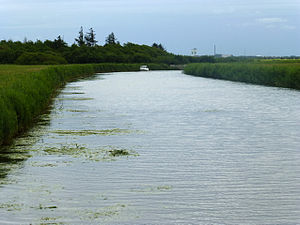
Vonå
Vonå set mod syd fra Vonå Engbro
Vonå set mod syd fra Vonå Engbro
Vonå er en godt 6 km lang å der afvander Stadil Fjord og løber fra sydenden af denne mod syd til Ringkøbing Fjord, som den løber ud i i den nordøstlige ende, i vestenden af byen Ringkøbing. Ved starten af åen løber Hover Å ud fra øst og lidt længere mod syd løber Heager Å ud, ligeledes fra øst. Den er generelt 15-20 meter bred, men enkelte steder breder den sig ud i op til 50 meters bredde. Dybden varierer og er nogle steder over 3 meter, mens den andre steder ligger omkring 1 meter. Vonå har et afvandingsområde på ca. 475 km², og den tilfører Ringkøbing Fjord omkring 15% af dens vand.